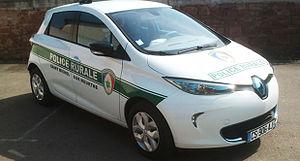
Véhicule électrique de la police rurale